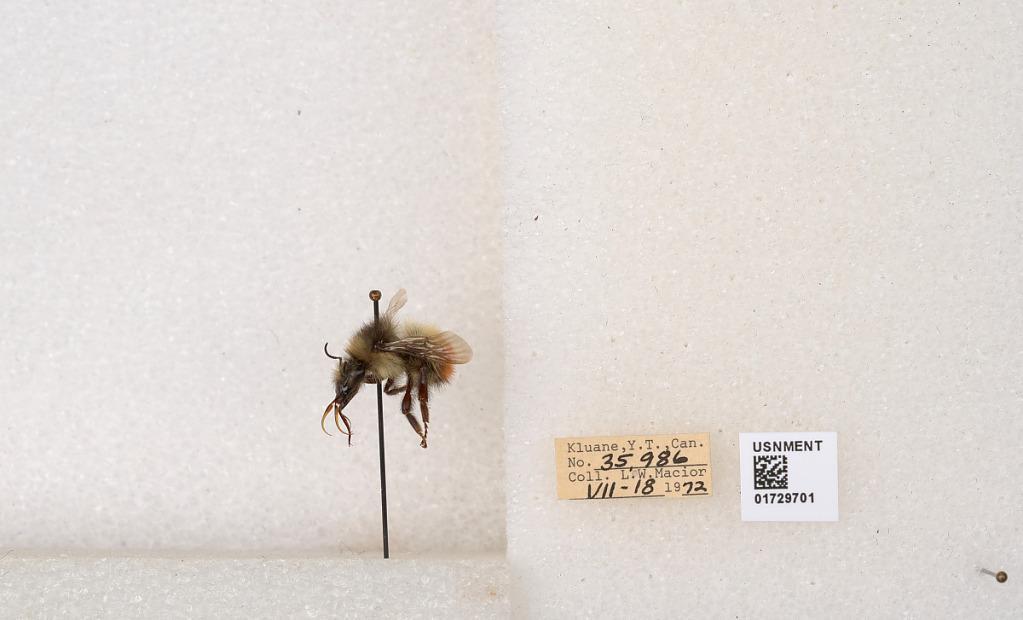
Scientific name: Bombus flavifrons Cresson
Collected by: L. Macior
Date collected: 1972-7-18
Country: Canada
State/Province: Yukon Territory
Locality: Kluane National Park and Reserve
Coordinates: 60.7493, -139.504